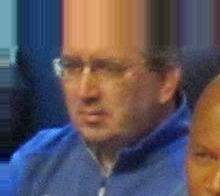
Age: 47